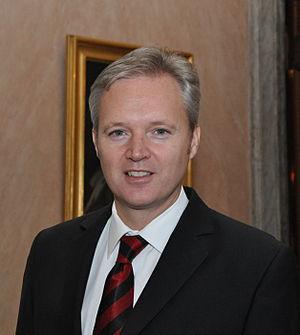
Sten Sture Tolgfors, né le 17 juillet 1966 à Forshaga, est un homme politique suédois.